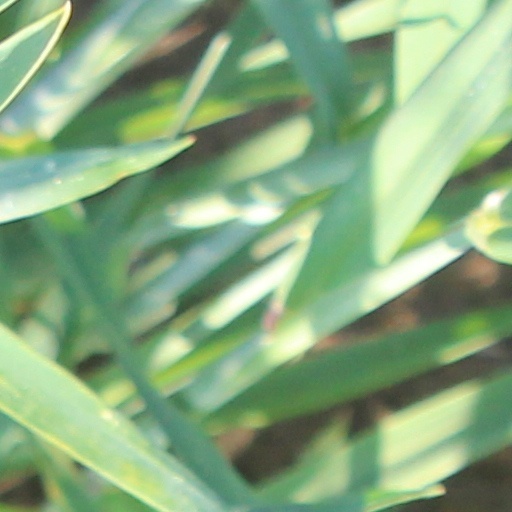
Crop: wheat